Radius (bone)

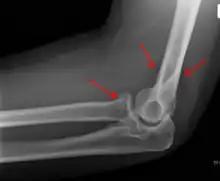
A subtle radial head fracture with associated positive sail sign

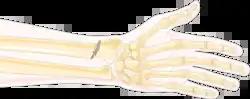
Illustration showing radius shaft fracture

The word "radius" is Latin for "ray". In the context of the radius bone, a ray can be thought of rotating around an axis line extending diagonally from center of capitulum to the center of distal ulna. While the ulna is the major contributor to the elbow joint, the radius primarily contributes to the wrist joint.